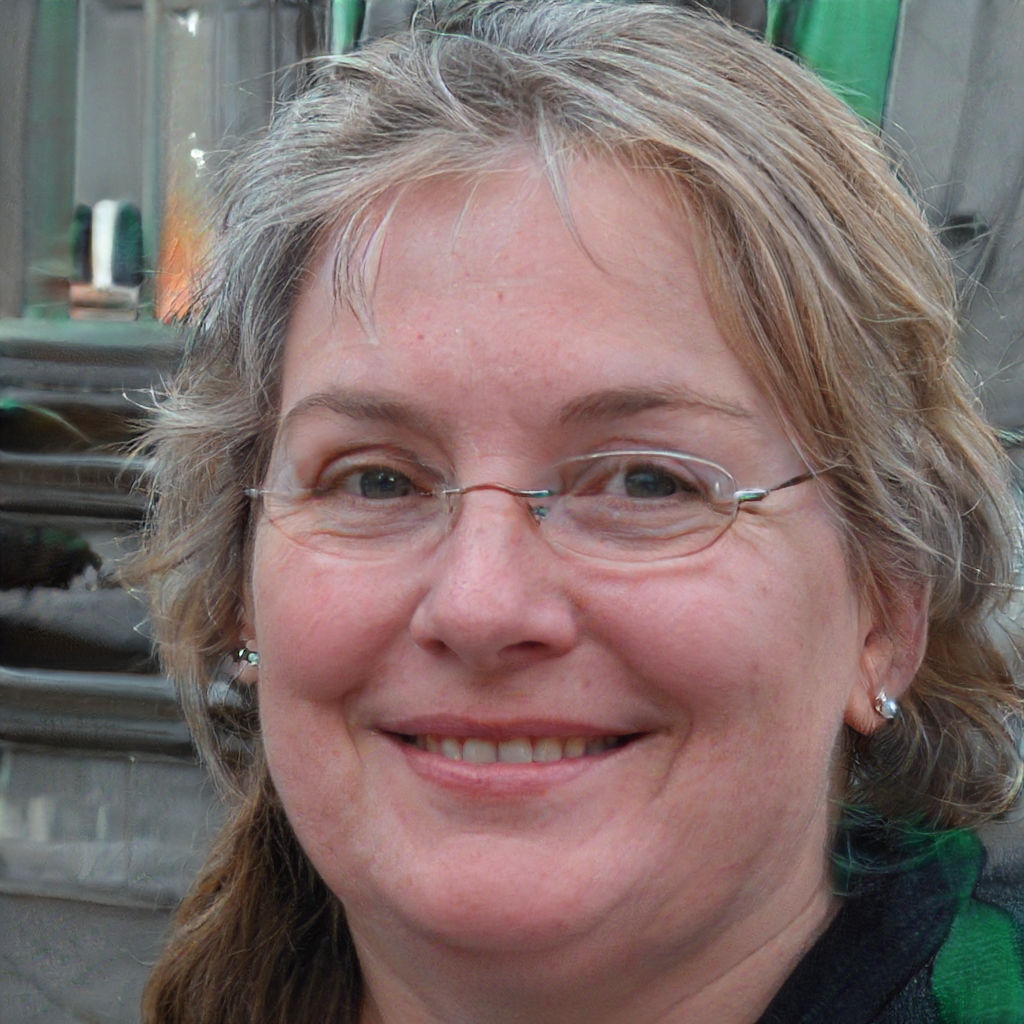
Portrait style: Real Portrait